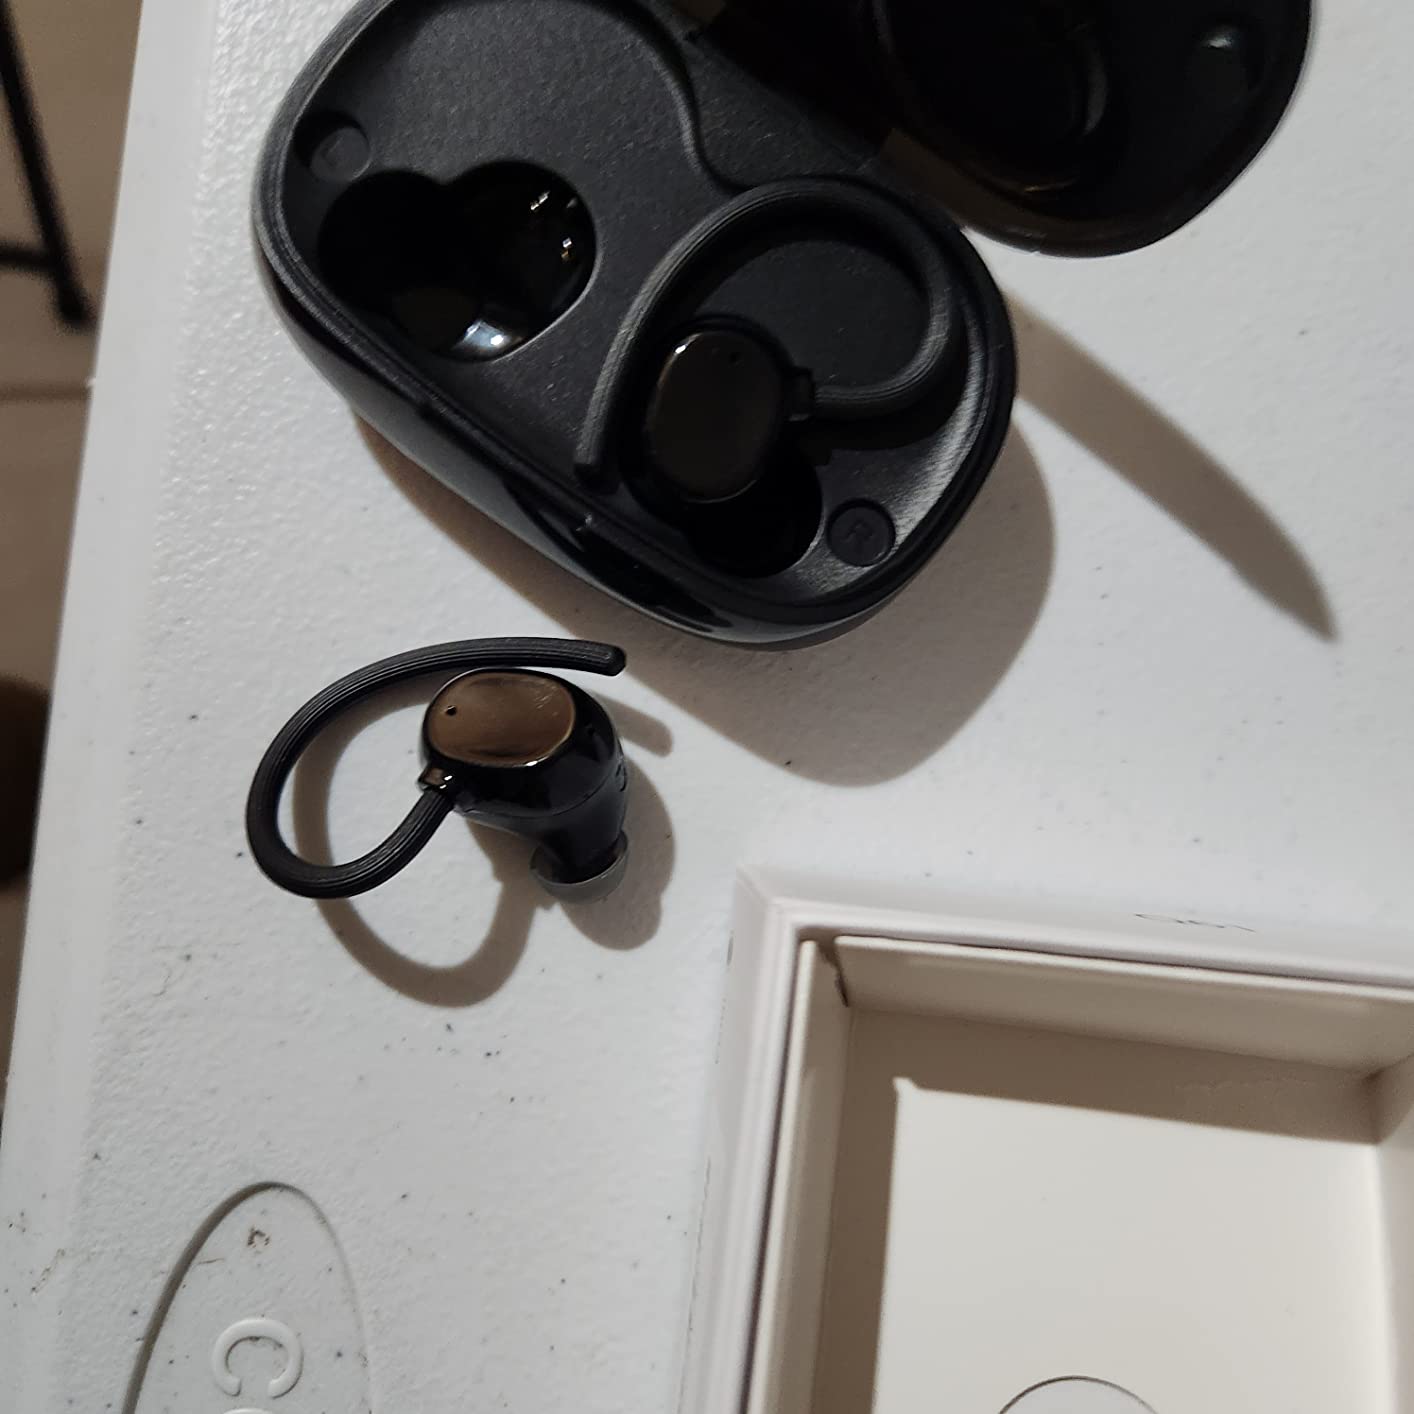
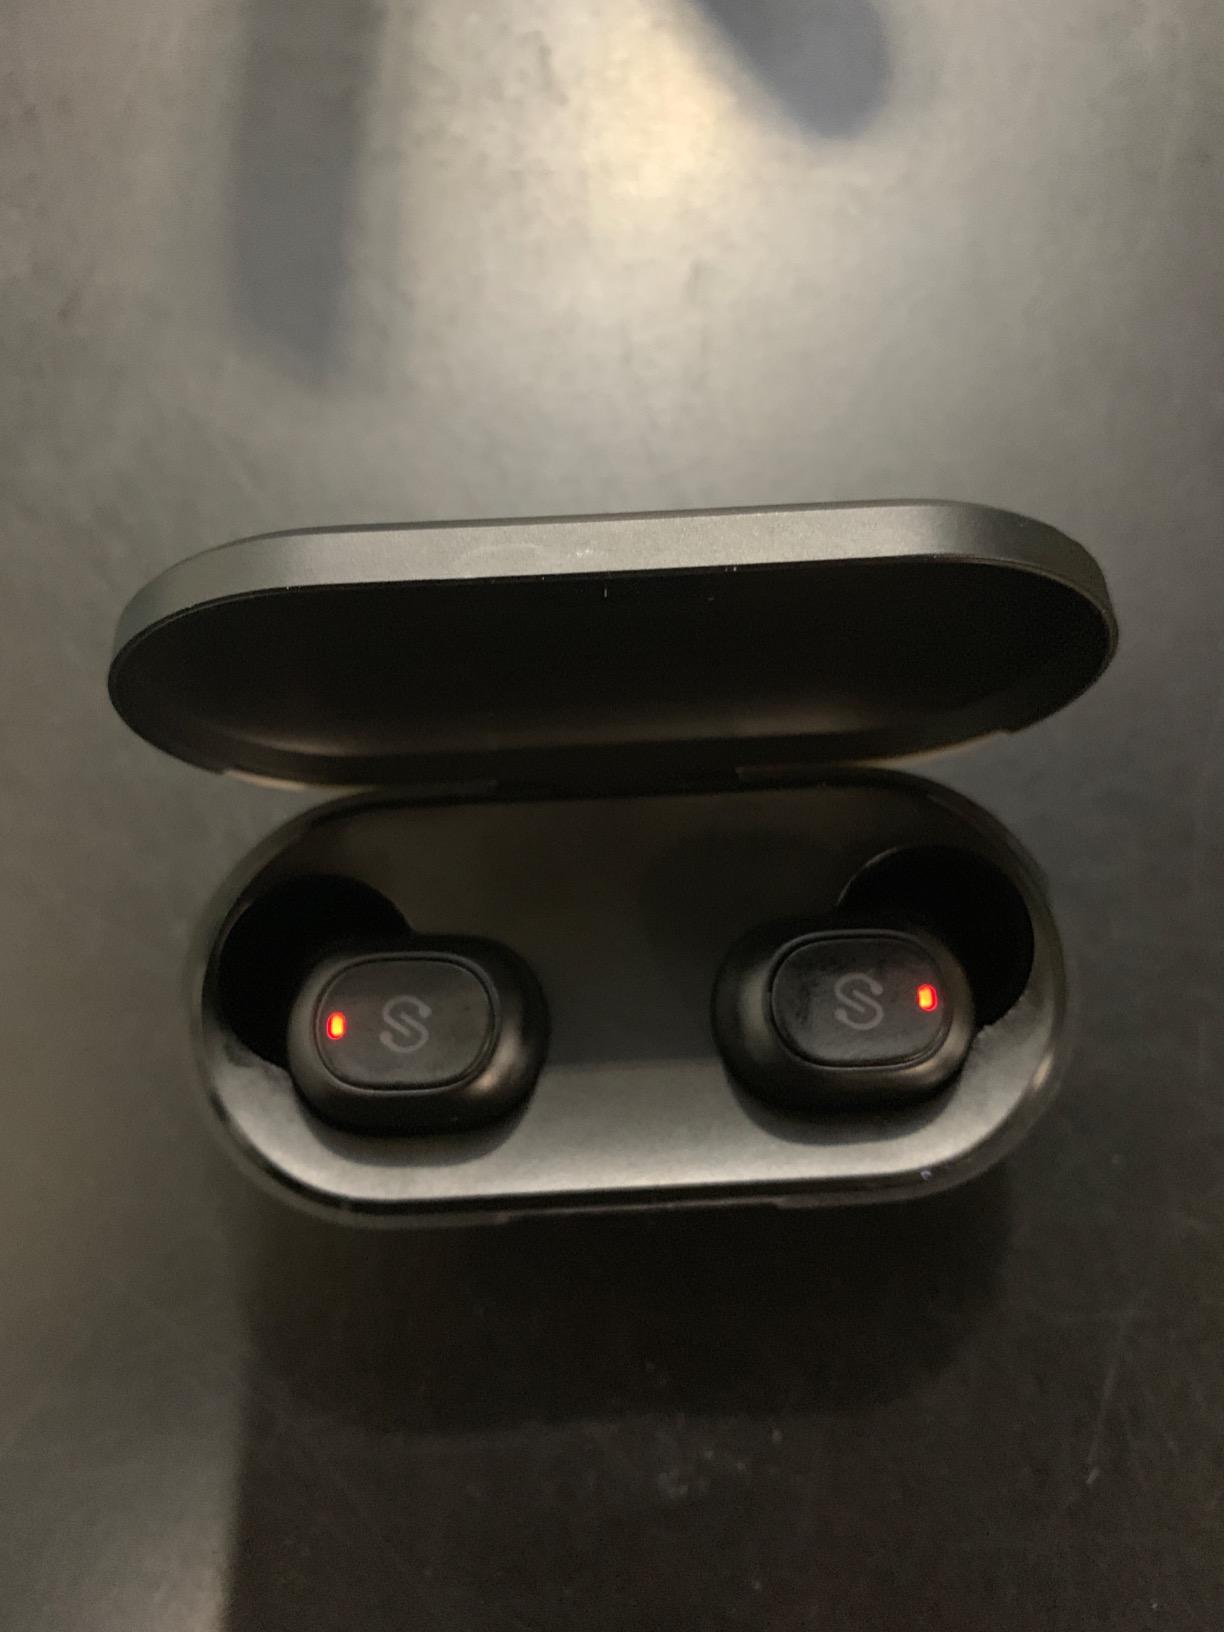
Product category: earbuds
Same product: no